History of the Ruhr

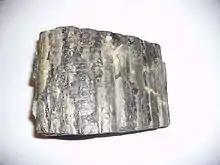
Sigillara specimen (bark removed), found in the , Flöz Zollverein 2/3 at a depth of 1000m

During the Carboniferous Period, in the Paleozoic era, which began 360 million years ago and ended 300 million years ago, layers of slate, coal and sandstone were formed. 400 to 300 million years ago, new mountains were uplifted during the Variscan mountain-building period.